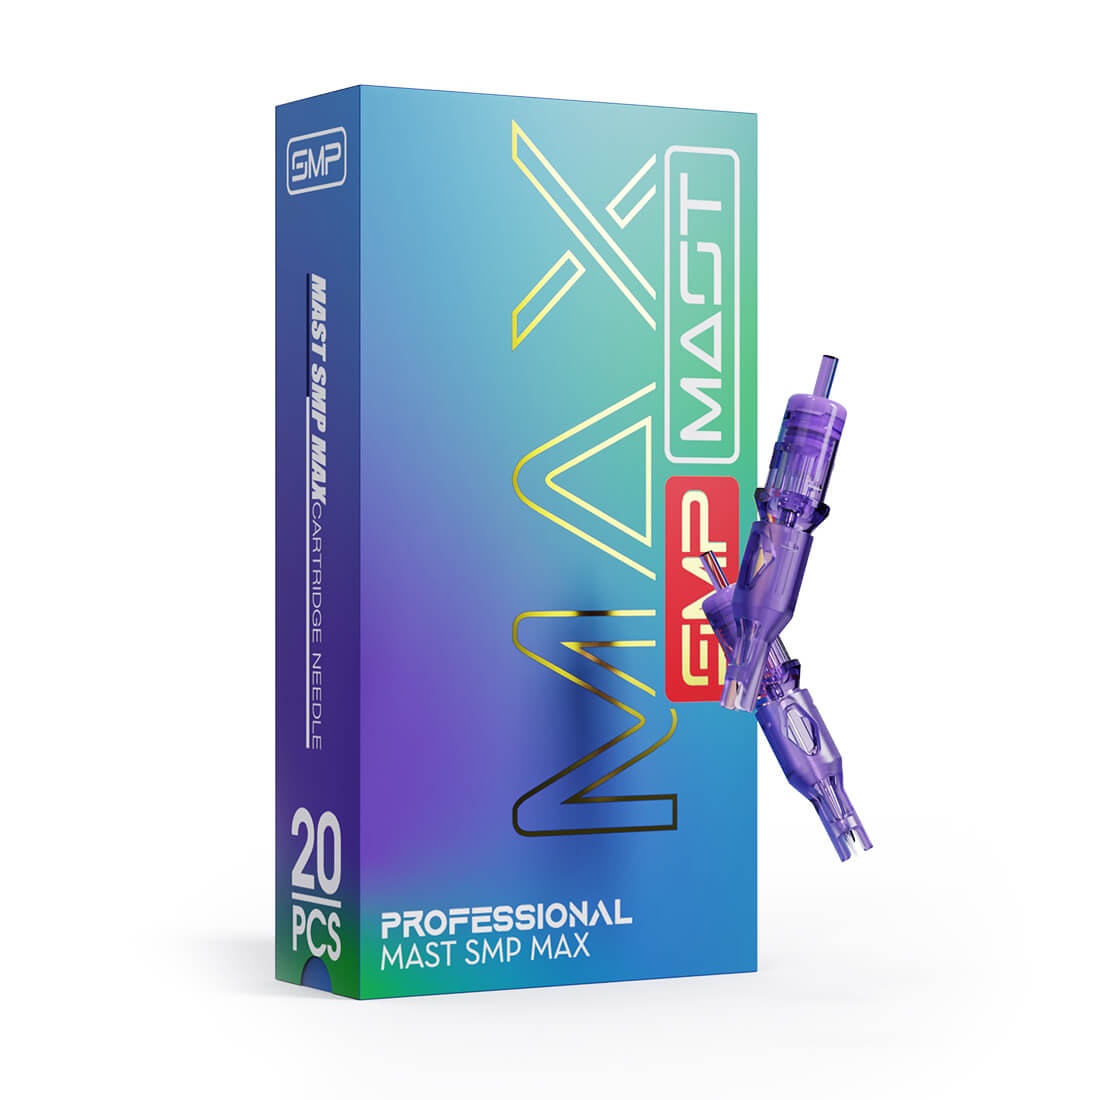
Dragonhawk Mast SMP MAX Tattoo Cartridges Needles Permanent Makeup (20Pcs)
Optimized for SMP Design: Our specialized needle holder has been newly upgraded to deliver a consistent skin puncture depth, ensuring stability, efficiency, and convenience with every use. Effortless Holder Management: Our newly refined holder streamlines the disassembly and reassembly process, ensuring ease and maintaining a reliable grip. Artistic Excellence in Every Stroke: Developed with input from the highly regarded MAST family of artists, our product is globally acclaimed for its coloring efficiency and needle filament durability. Your Voice Shapes Our Innovation: We listen to artists and continuously enhance our products to cater to their professional requirements. We are dedicated to empowering artists for an unparalleled creative journey. MAST’s Ongoing Quest for Innovation: Our commitment to delivering innovative solutions remains unwavering. 0601RL - 0.20MM 1RL 0603RL - 0.20MM 3RL 0801RL - 0.25MM 1RL 0803RL - 0.25MM 3RL 1001RL - 0.30MM 1RL 1003RL - 0.30MM 3RL 1201RL - 0.35MM 1RL
Brand: MAST
Category: Business & Industrial > Piercing & Tattooing > Tattooing Supplies > Tattooing Needles